Nick's Cove, California

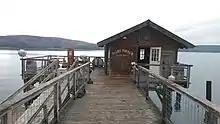
The boat shack at Nick's Cove is at the end of a 400-foot pier.

Nick's Cove re-opened in 2007, with a 130-seat restaurant and 12 luxury cottages, just as the Great Recession was beginning. Saddled with the burden of $13 million in debt during a time of economic insecurity, the venture was unable to become profitable.